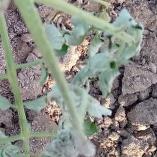
Crop: Tomato
Condition: bacterial-floundering-d